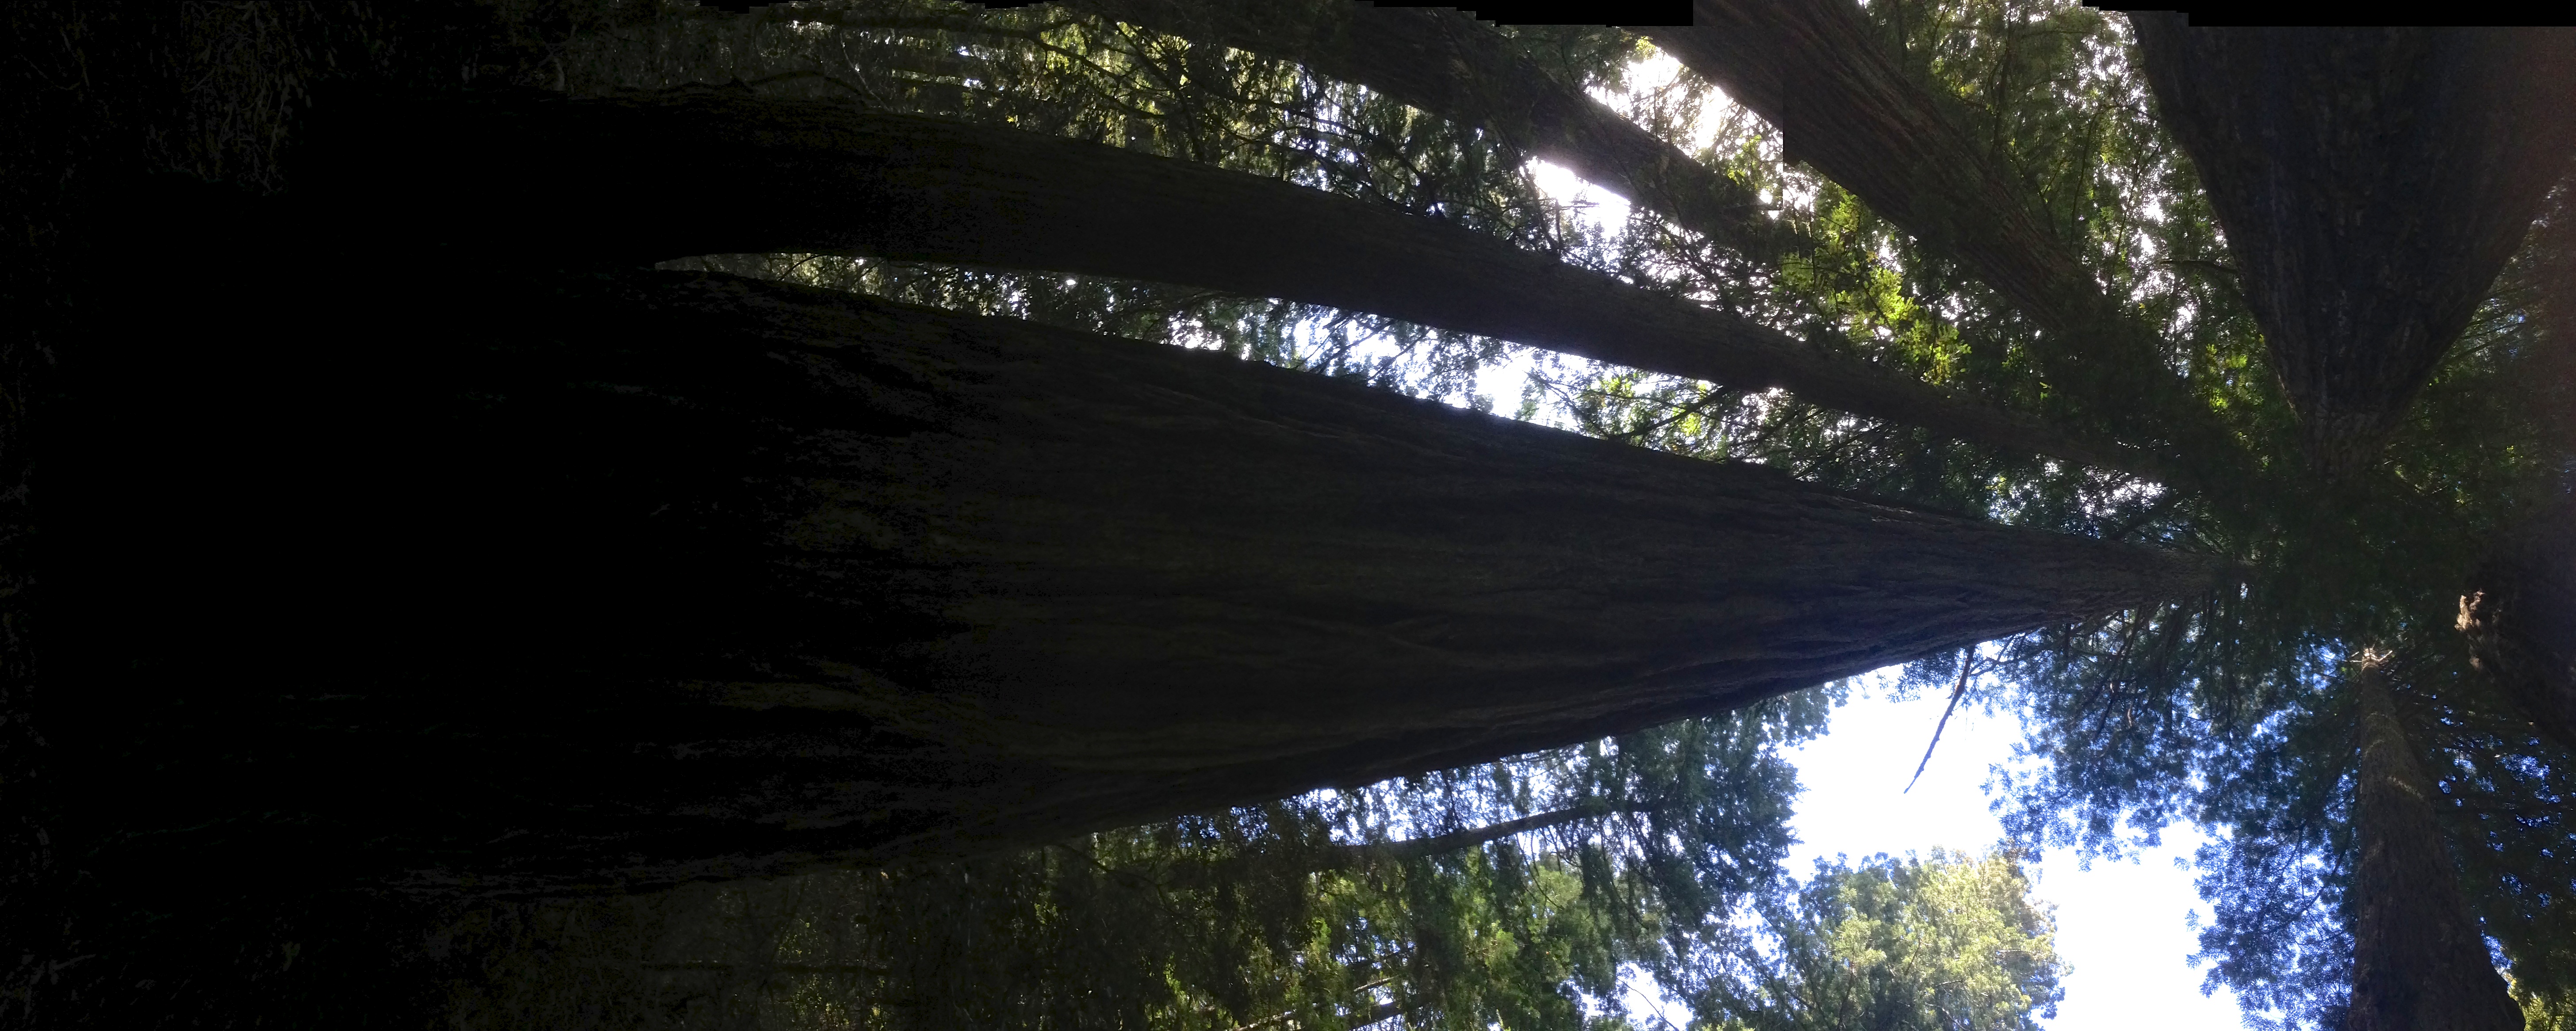
tree, nature, forest, branch, light, plant, sunlight, leaf, reflection, jungle, darkness, habitat, woody plant